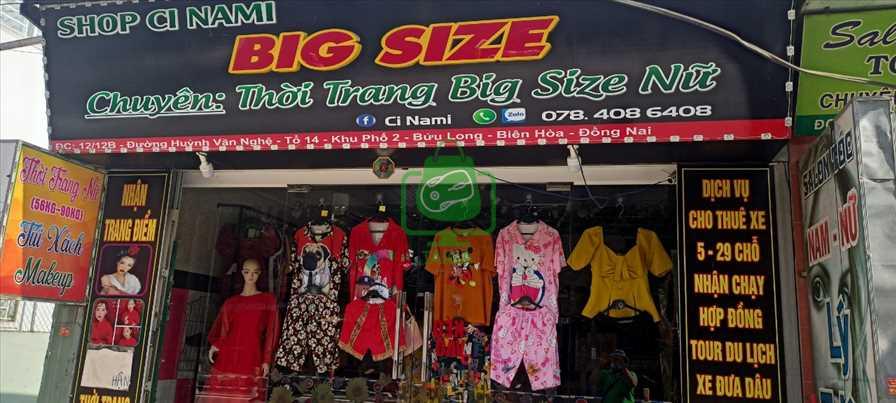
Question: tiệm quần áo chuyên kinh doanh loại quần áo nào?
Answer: tiệm chuyên kinh doanh các loại quần áo nữ cỡ lớn